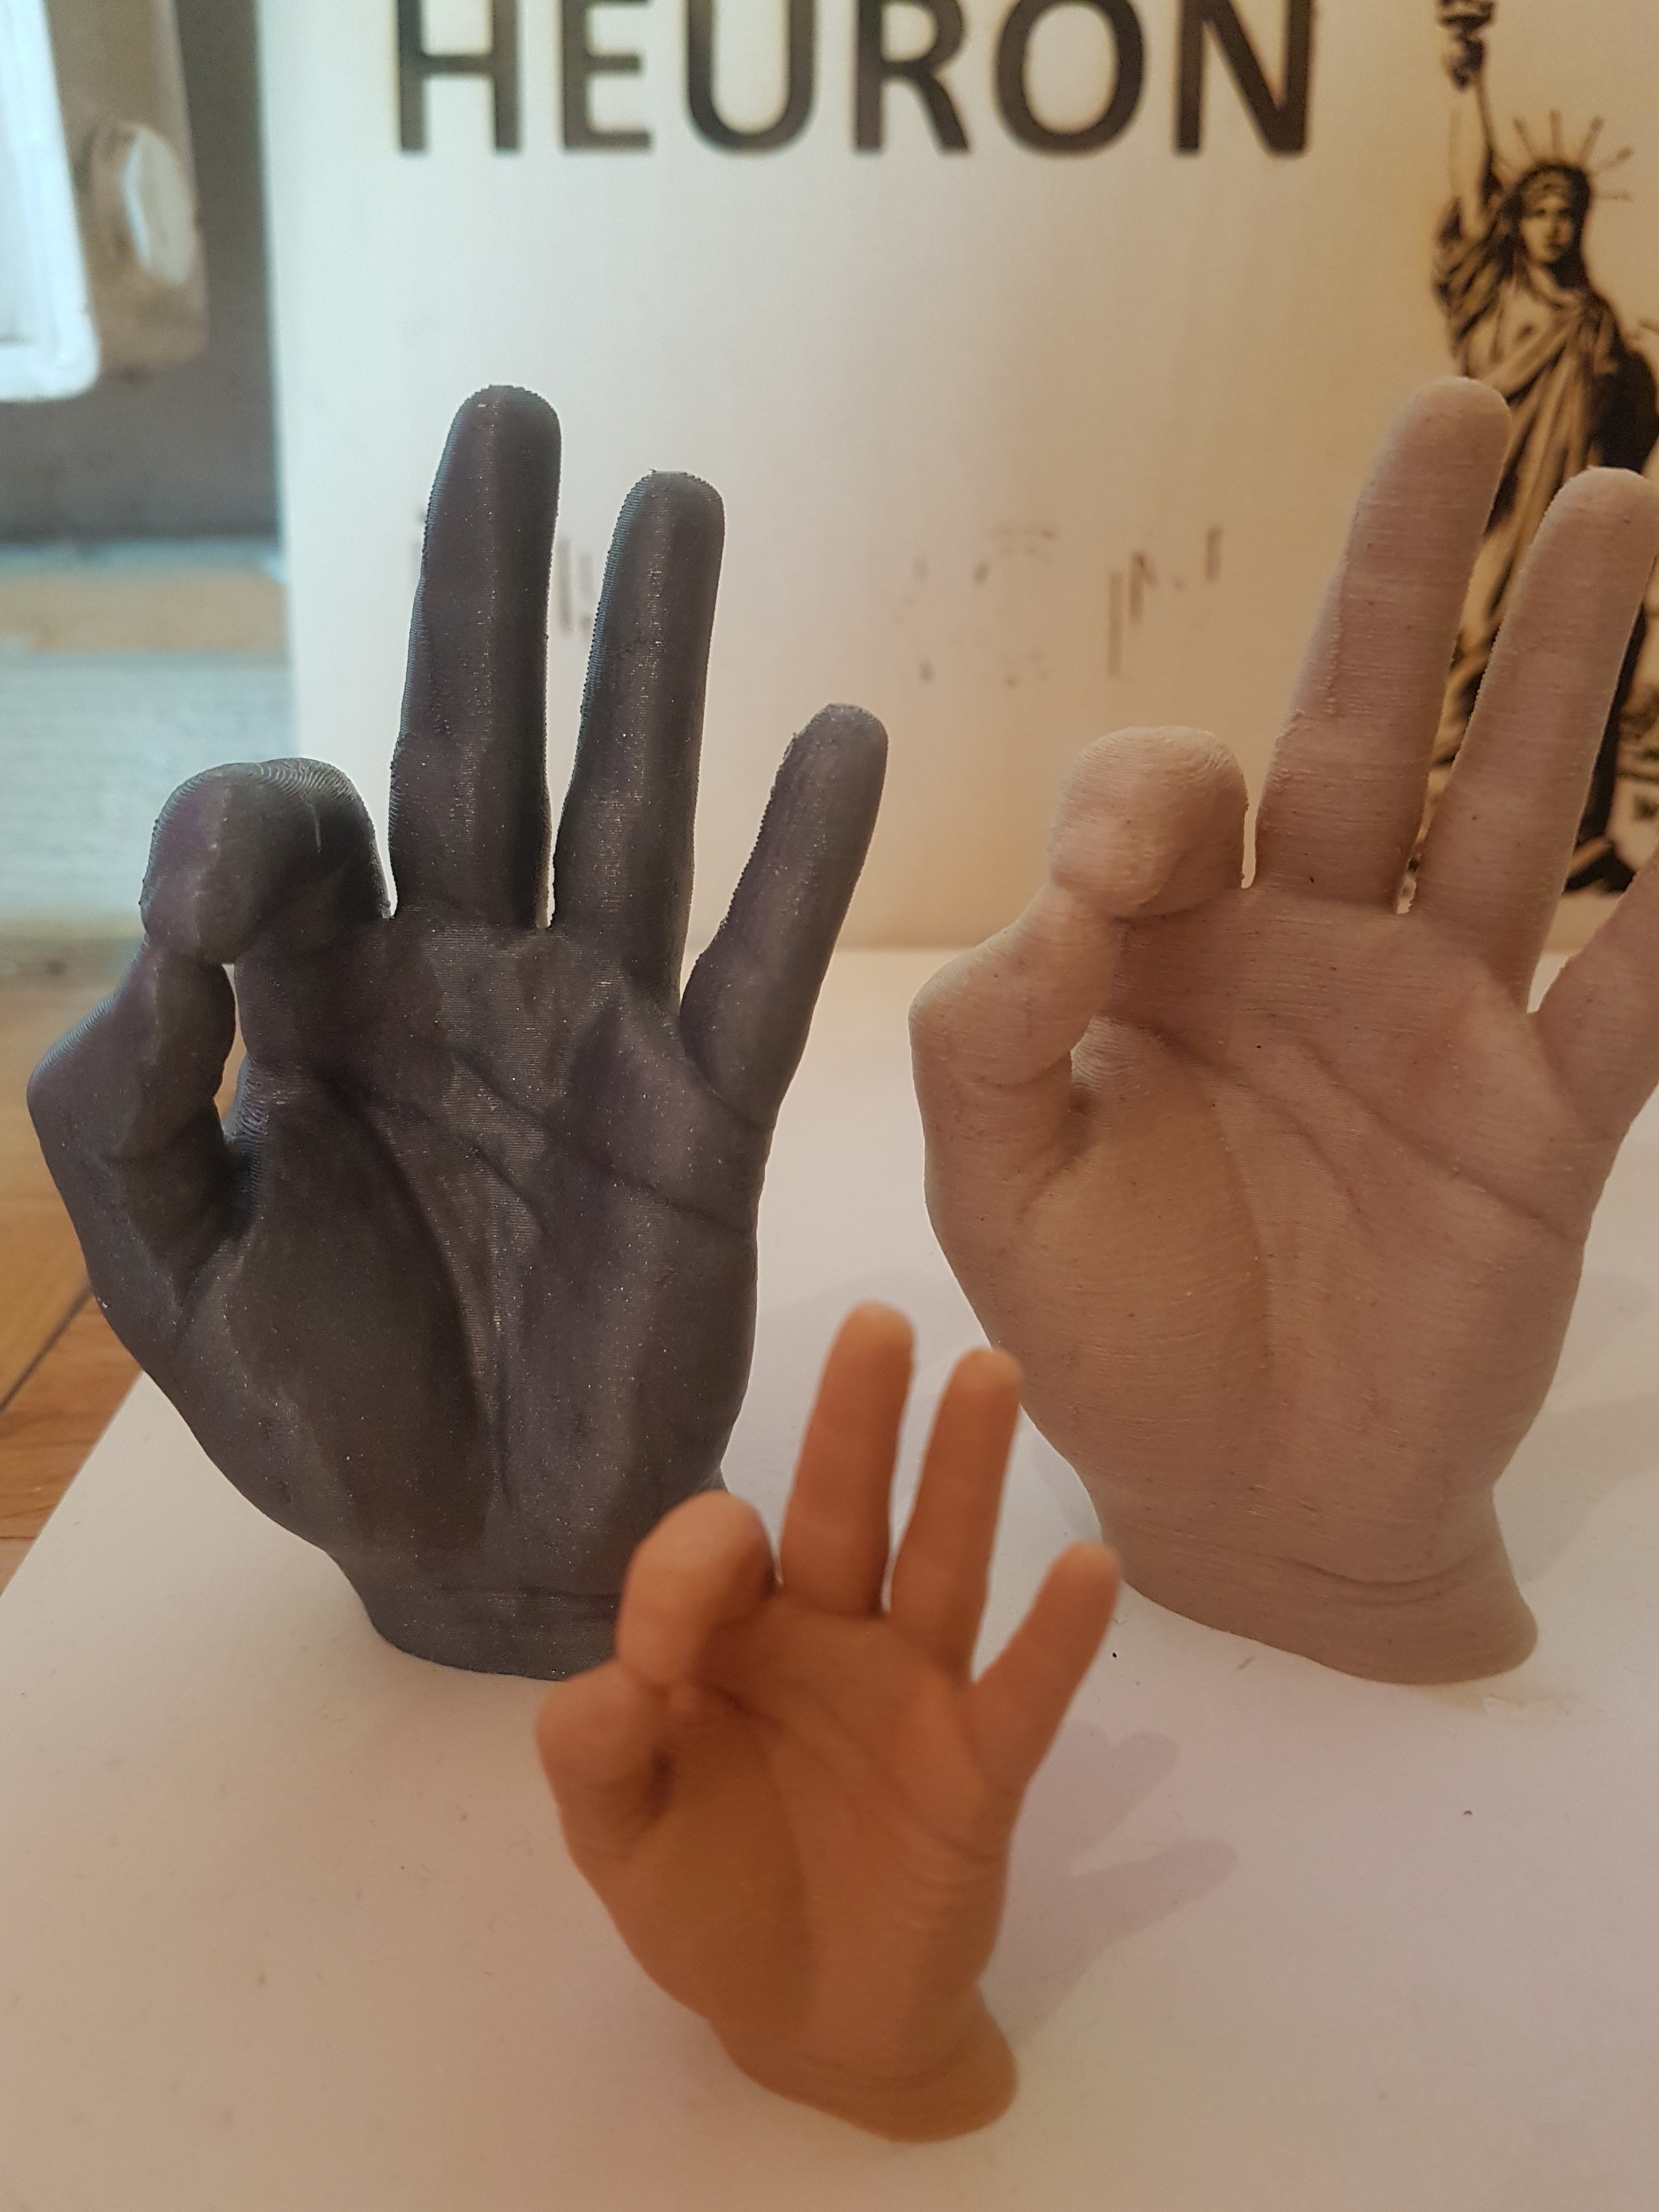
3d, printed, 3dprinted, hand, hands, filament, heuron, pla, thumb, gesture, finger, nail, font, Material property, art, wrist, wood, sign language, personal protective equipment, illustration, fashion accessory, service, visual arts, handwriting, job